Crime Boss (film)

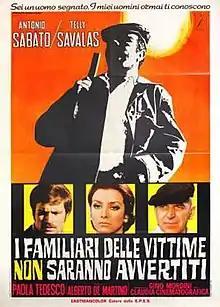

Crime Boss is a 1972 Italian crime film directed by Alberto De Martino.